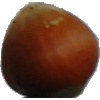
Label: Nut Forest 1